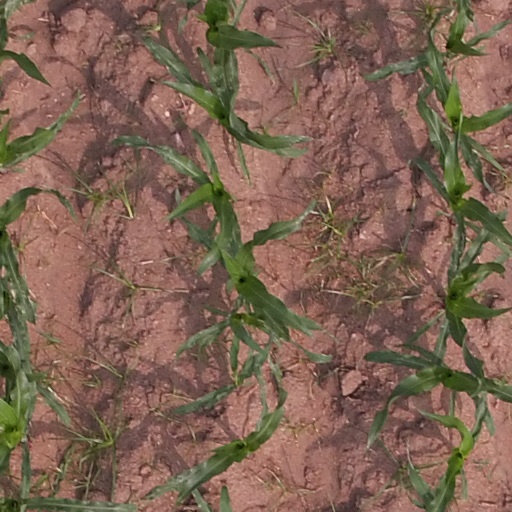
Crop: maize; corn